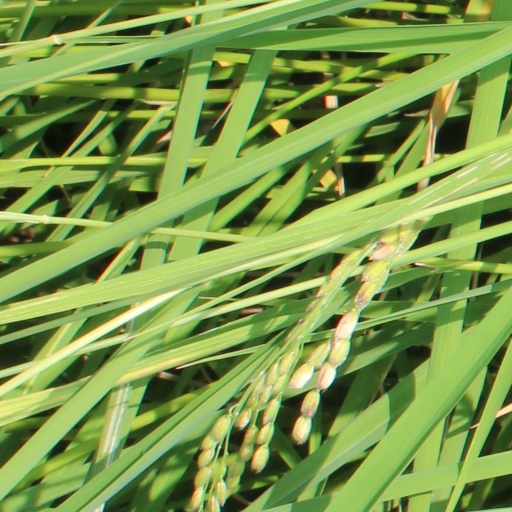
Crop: rice